List of birds of Oman

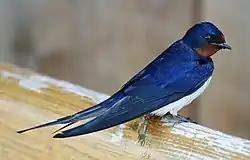
Barn swallow, very common on passage and in winter.

The members of this family are usually rather large for "warblers". Most are rather plain olivaceous brown above with much yellow to beige below. They are usually found in open woodland, reedbeds, or tall grass. The family occurs mostly in southern to western Eurasia and surroundings, but it also ranges far into the Pacific, with some species in Africa.